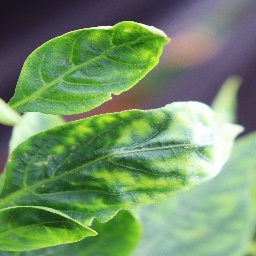
Label: mites_and_trips